Sam Lloyd (footballer)

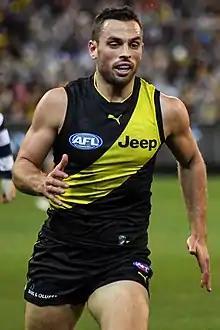
Lloyd playing for Richmond in August 2018

Sam Lloyd (born 3 March 1990) is a former Australian rules footballer. He played for the Western Bulldogs and the Richmond Football Club in the Australian Football League (AFL). Lloyd played as a midfielder and small forward and was renowned for his goal-sense and ability to win forward line one-on-one contests. He was recruited from state-league football as a mature-age player in 2013. While senior listed at Richmond in 2017, he won the Norm Goss Memorial Medal as best on ground during the club's reserves grand final in the VFL.